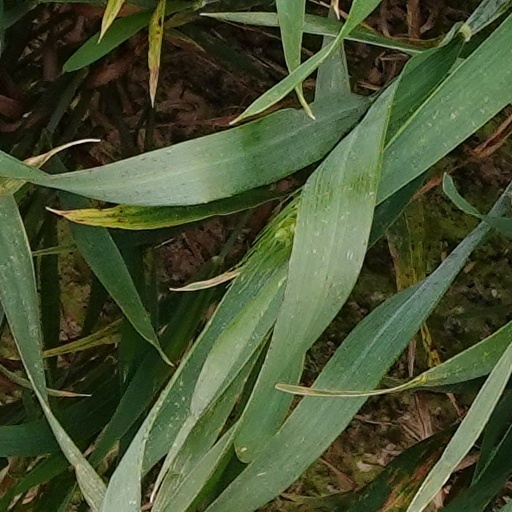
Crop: wheat